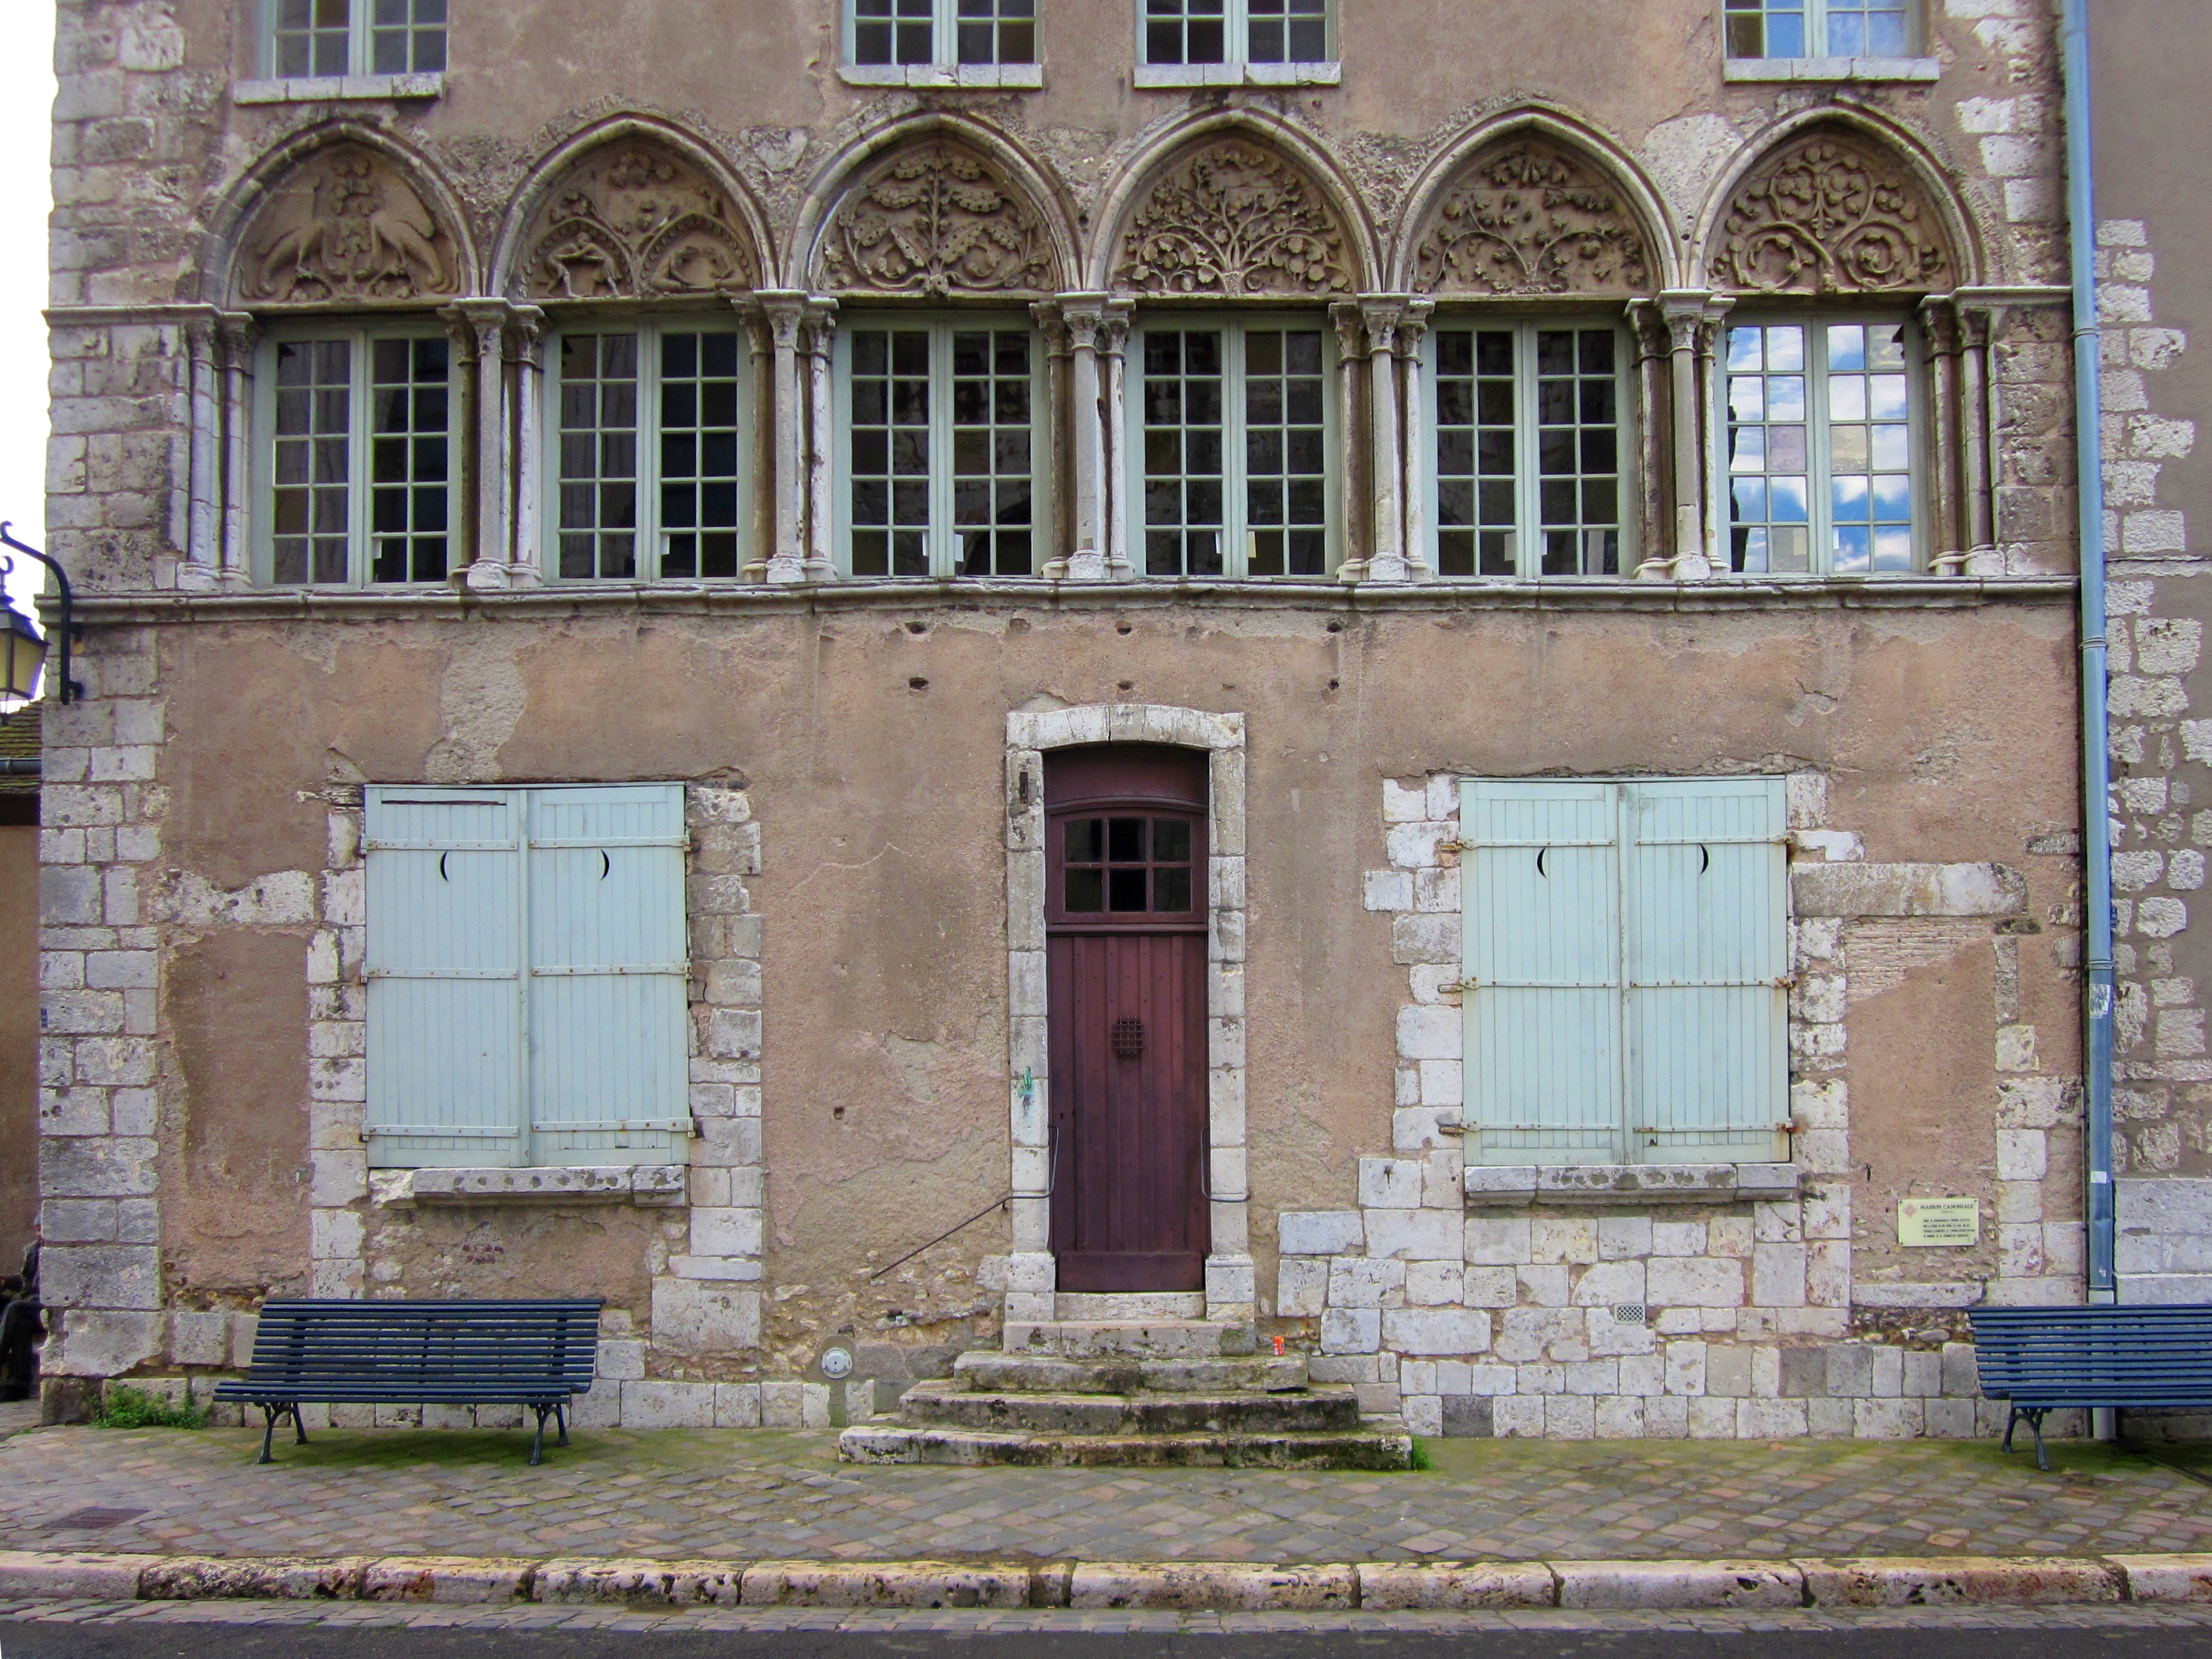
architecture, mansion, house, window, town, building, palace, home, wall, france, cottage, canon, facade, property, exterior, historic, christian, brick, medieval, french, synagogue, chartres, history, christianity, estate, neighbourhood, urban area, ancient history, residential area, maison canoniale